Baner y Groes

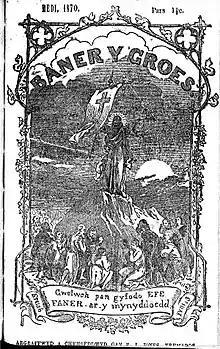
Baner y Groes (Welsh Journal)

Baner y Groes was a monthly 19th century Welsh language periodical, first published by Hughes and Butler, in London, in 1827. It was aimed at the children and young people of the established church. Its first editor was John Williams (Ab Ithel) (1811–1862), who had been educated at Jesus College, Oxford. It ceased production for a time before being resurrected in 1870 by the pharmacist, author and printer, Robert Isaac Jones (Alltud Eifion, 1815–1905).